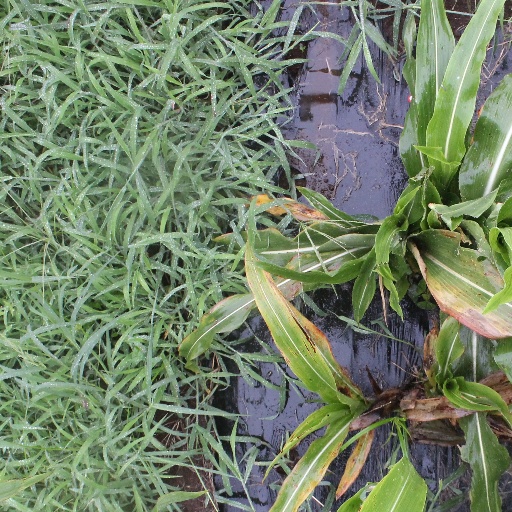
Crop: sorghum